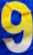
Number: 9